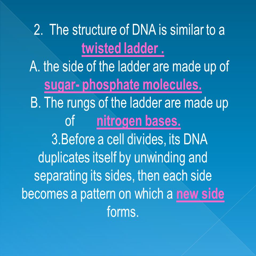
a chemical that contains information that an organism needs to grow and function .